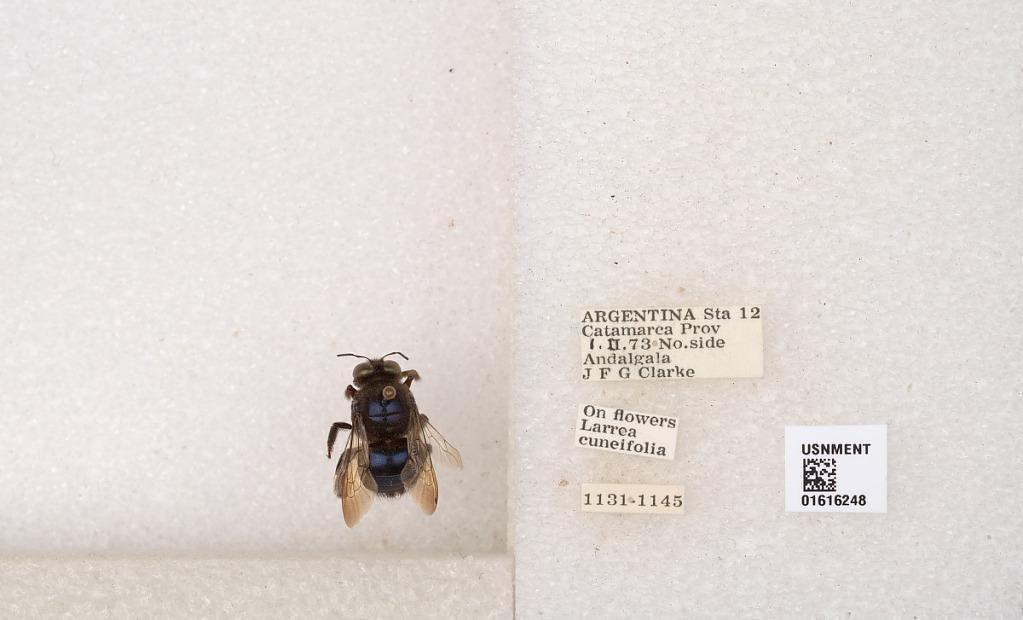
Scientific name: Xylocopa (Schonnherria) splendidula Lepeletier
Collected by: J. Clarke
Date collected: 1973-2-1
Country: Argentina
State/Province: Catamarca
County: Andalgala
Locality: Sta. 12, No. side Andalgala